Xẩm

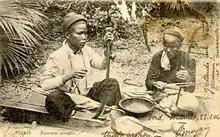
Blind artists performing xẩm in an old French postcard.

Xẩm (Chữ Nôm: 眈) or Hát xẩm (咭眈, Xẩm singing) is a type of Vietnamese folk music which was popular in the Northern region of Vietnam but is nowadays considered an endangered form of traditional music in Vietnam. In the dynastic time, xẩm was generally performed by blind artists who wandered from town to town and earned their living by singing in common places. Xẩm artists often play đàn bầu or đàn nhị to accompany the songs themselves, and sometimes they form a band with one singer and others who play traditional instruments such as the drum or phách. The melodies of xẩm are borrowed from different types of Vietnamese folk music such as trống quân or quan họ, while its themes are generally "The Tale of Kiều", "Lục Vân Tiên", and other popular Vietnamese stories.